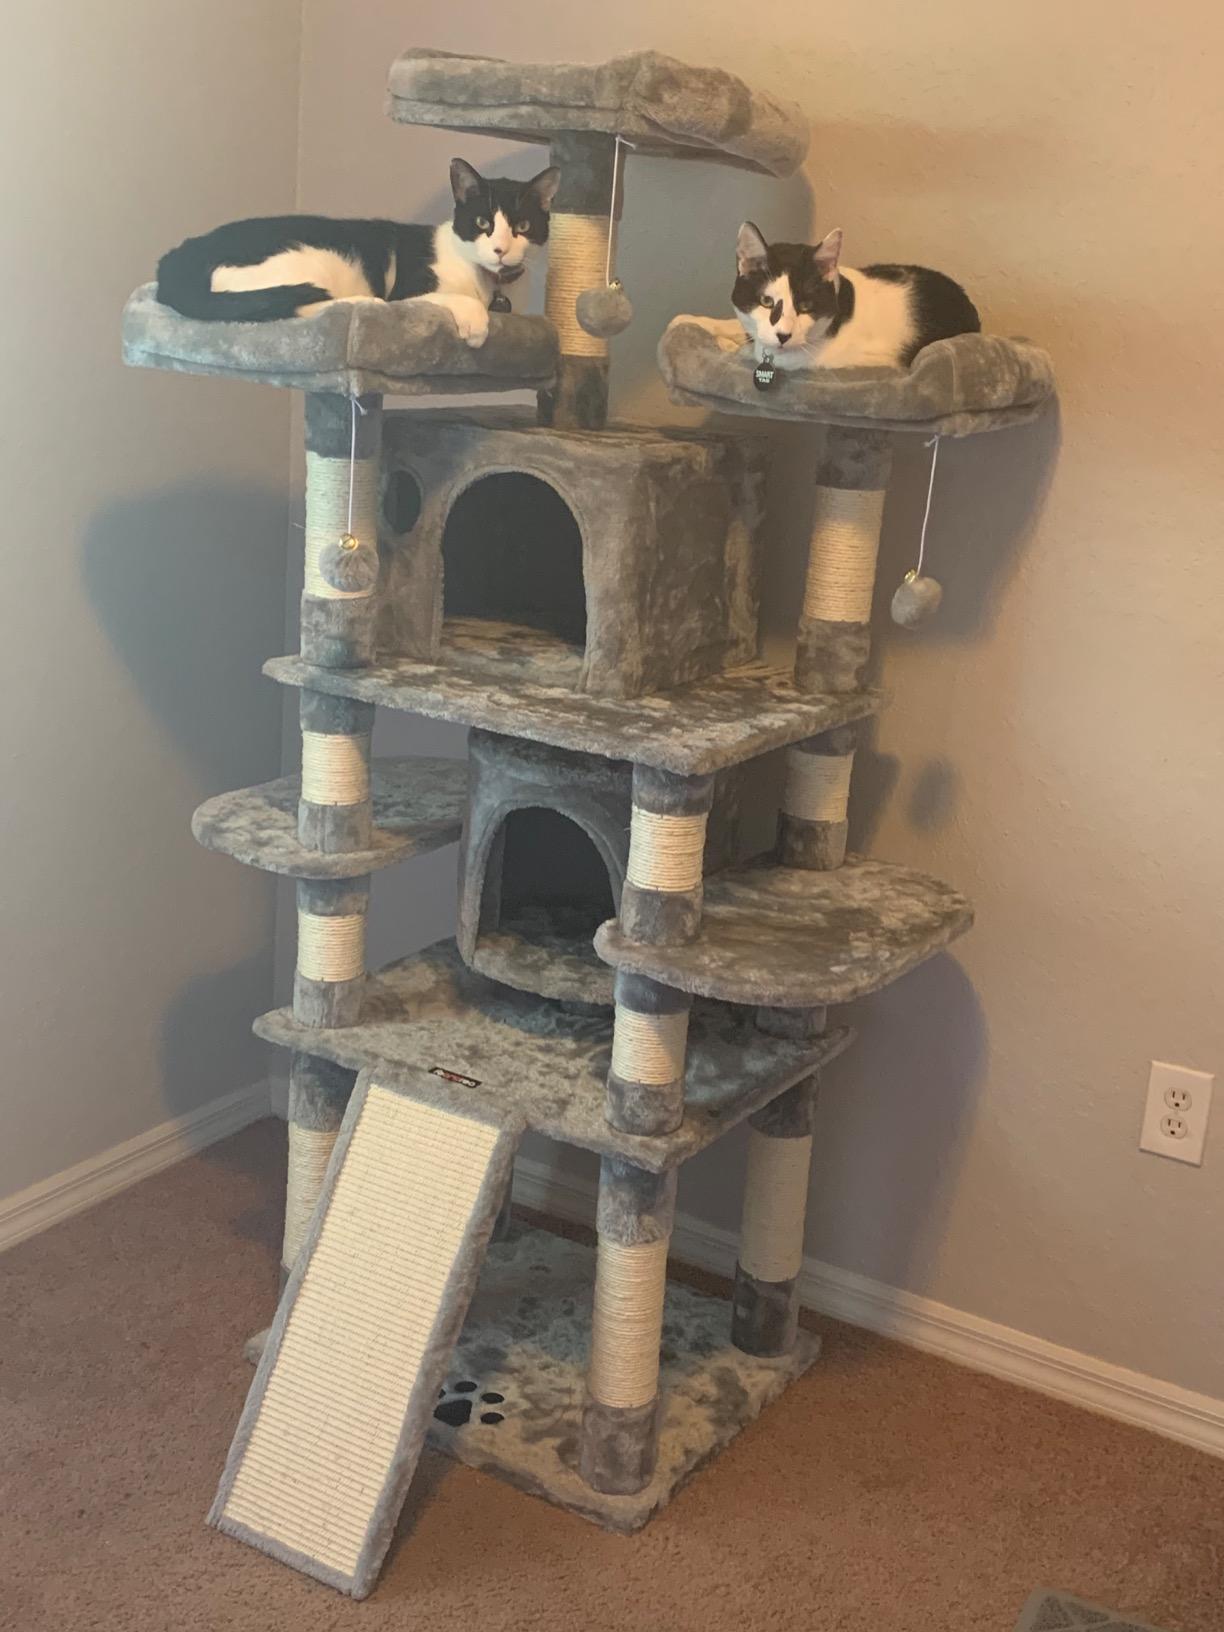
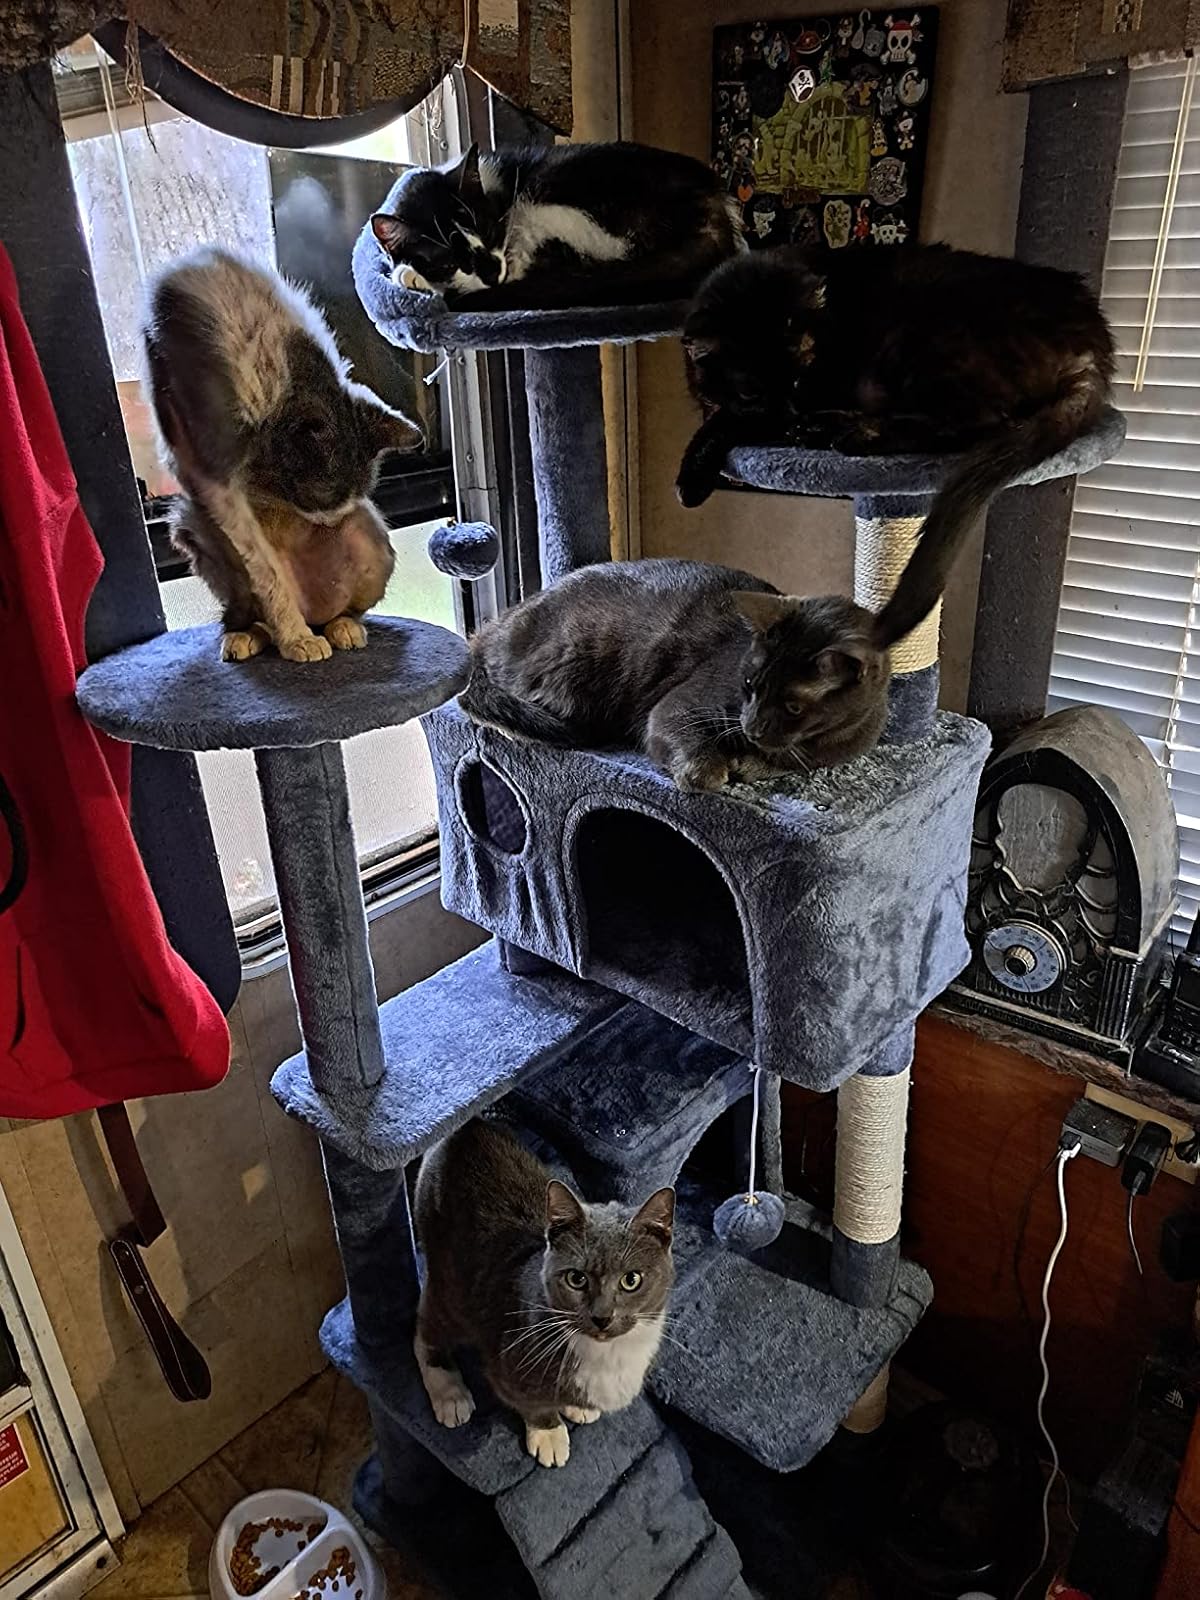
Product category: items_cat tree
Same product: no